Chandra Mohan (Telugu actor)

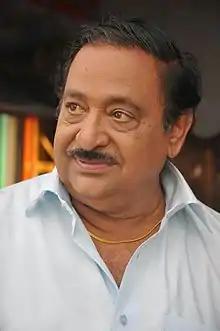
Mohan in 2015

Chandra Mohan (born Mallampalli Chandrasekhara Rao; 23 May 1946 – 11 November 2023) was an Indian actor known for his works predominantly in Telugu films. He won a Filmfare Award South and two Nandi Awards.